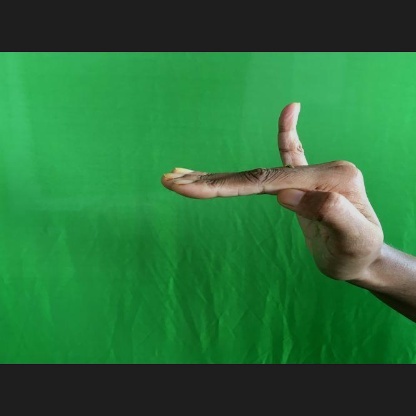
Mudra: Hamsapaksha